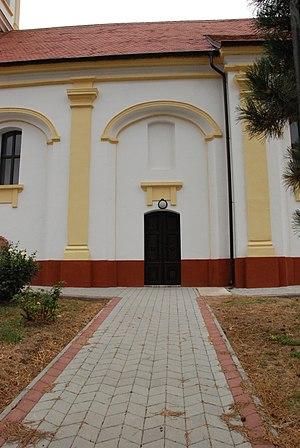
L'église Saint-Nicolas de Čortanovci est une église orthodoxe serbe située à Čortanovci en Serbie, dans la municipalité d'Inđija et dans la province de Voïvodine. Construite dans la première moitié du XIXᵉ siècle, elle est inscrite sur la liste des monuments culturels de grande importance de la République de Serbie.